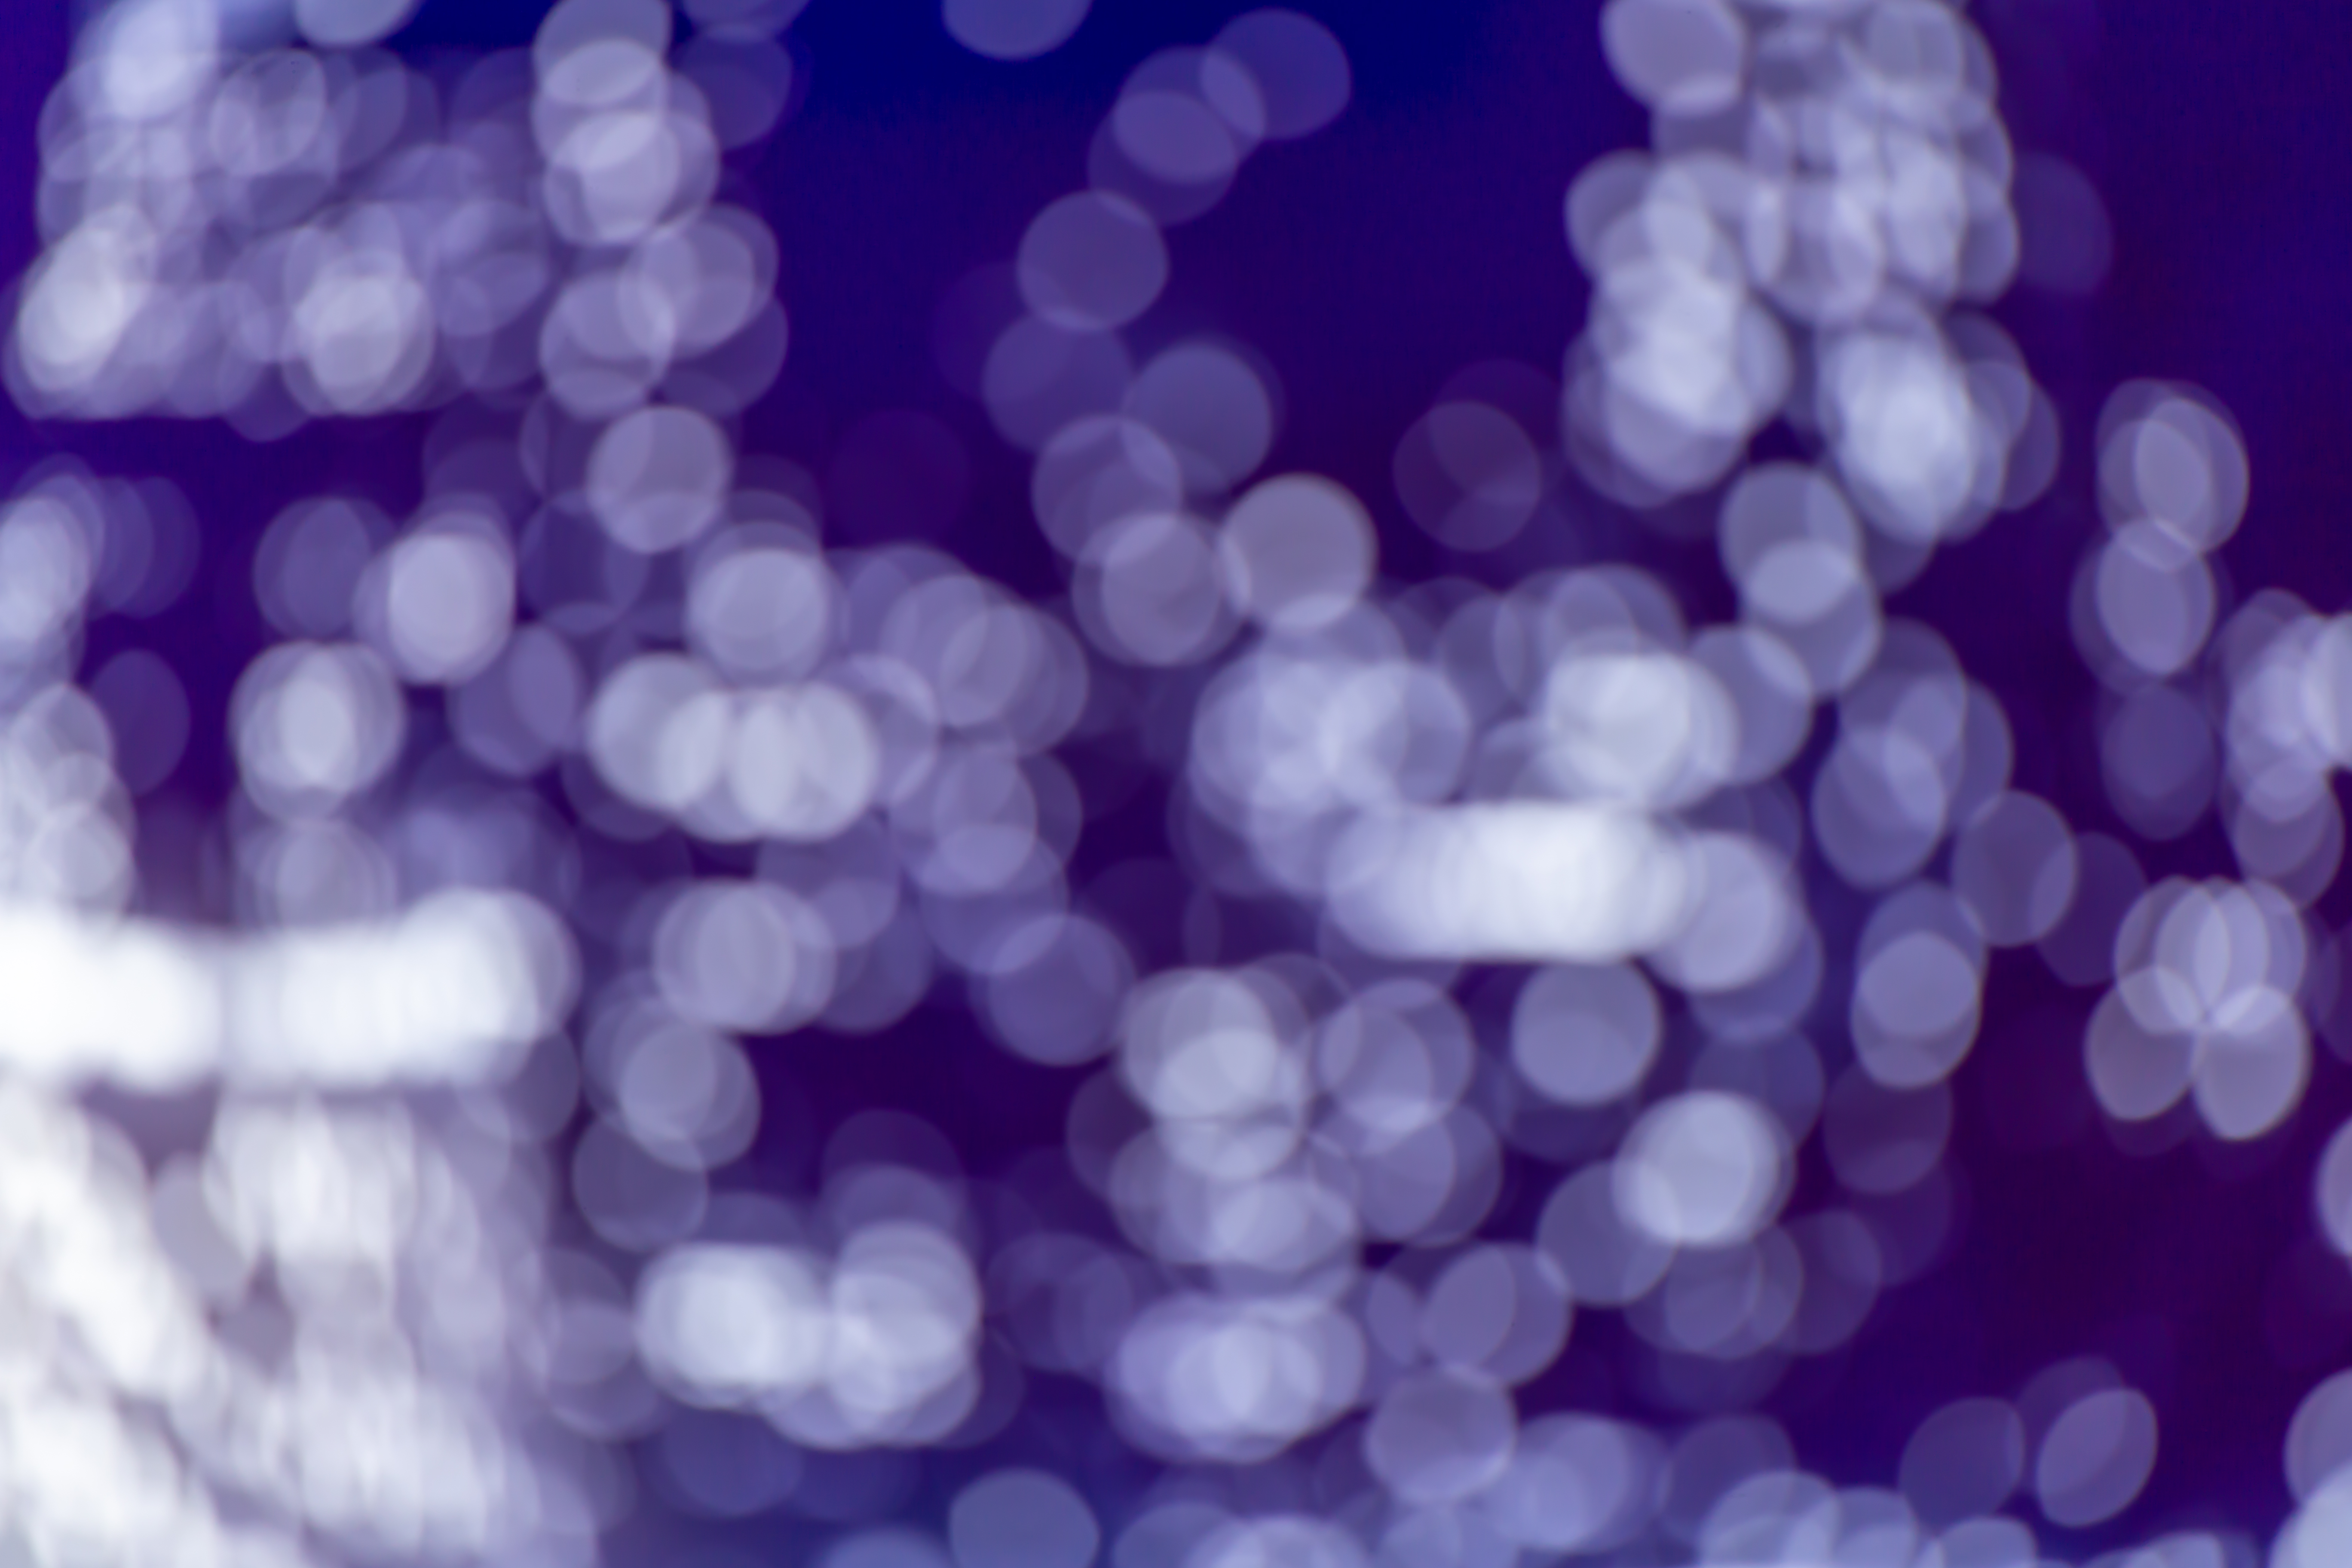
water, sky, purple, organism, violet, pink, font, aqua, magenta, circle, grass, Tints and shades, pattern, electric blue, close up, macro photography, darkness, symmetry, cloud, event, art, monochrome, graphics, night, reflection